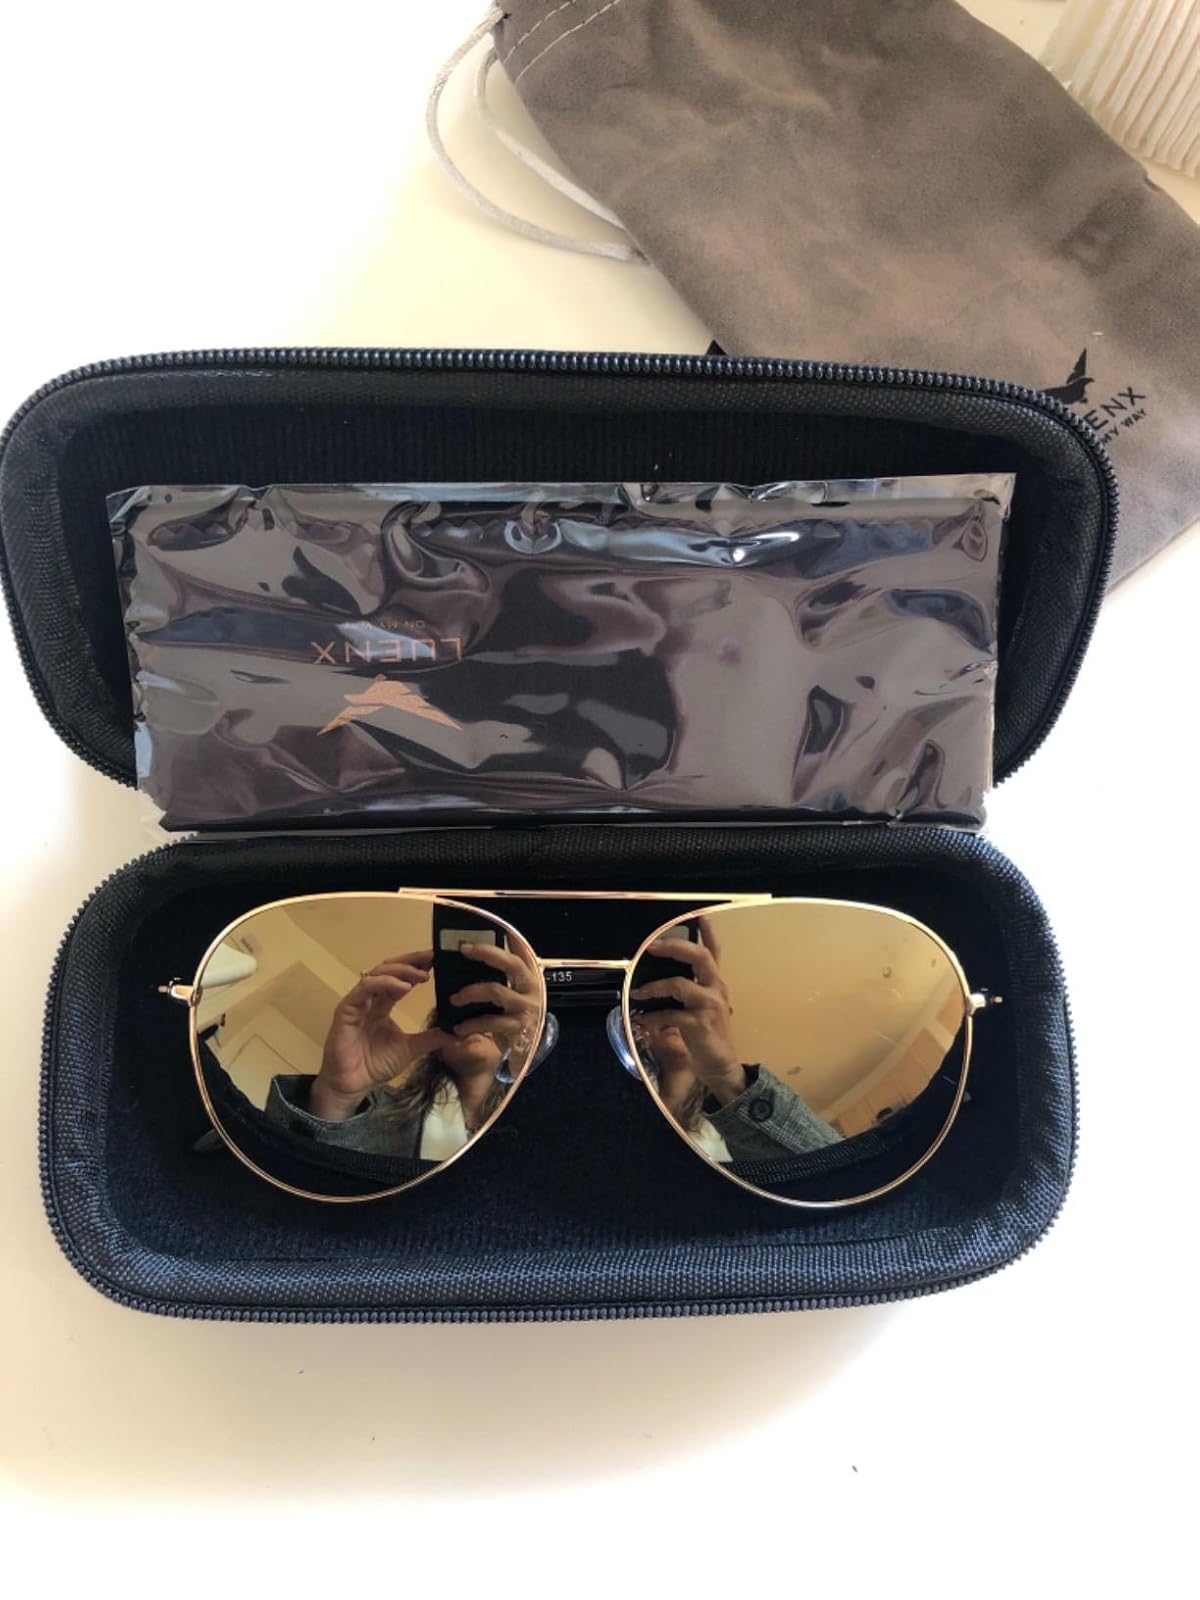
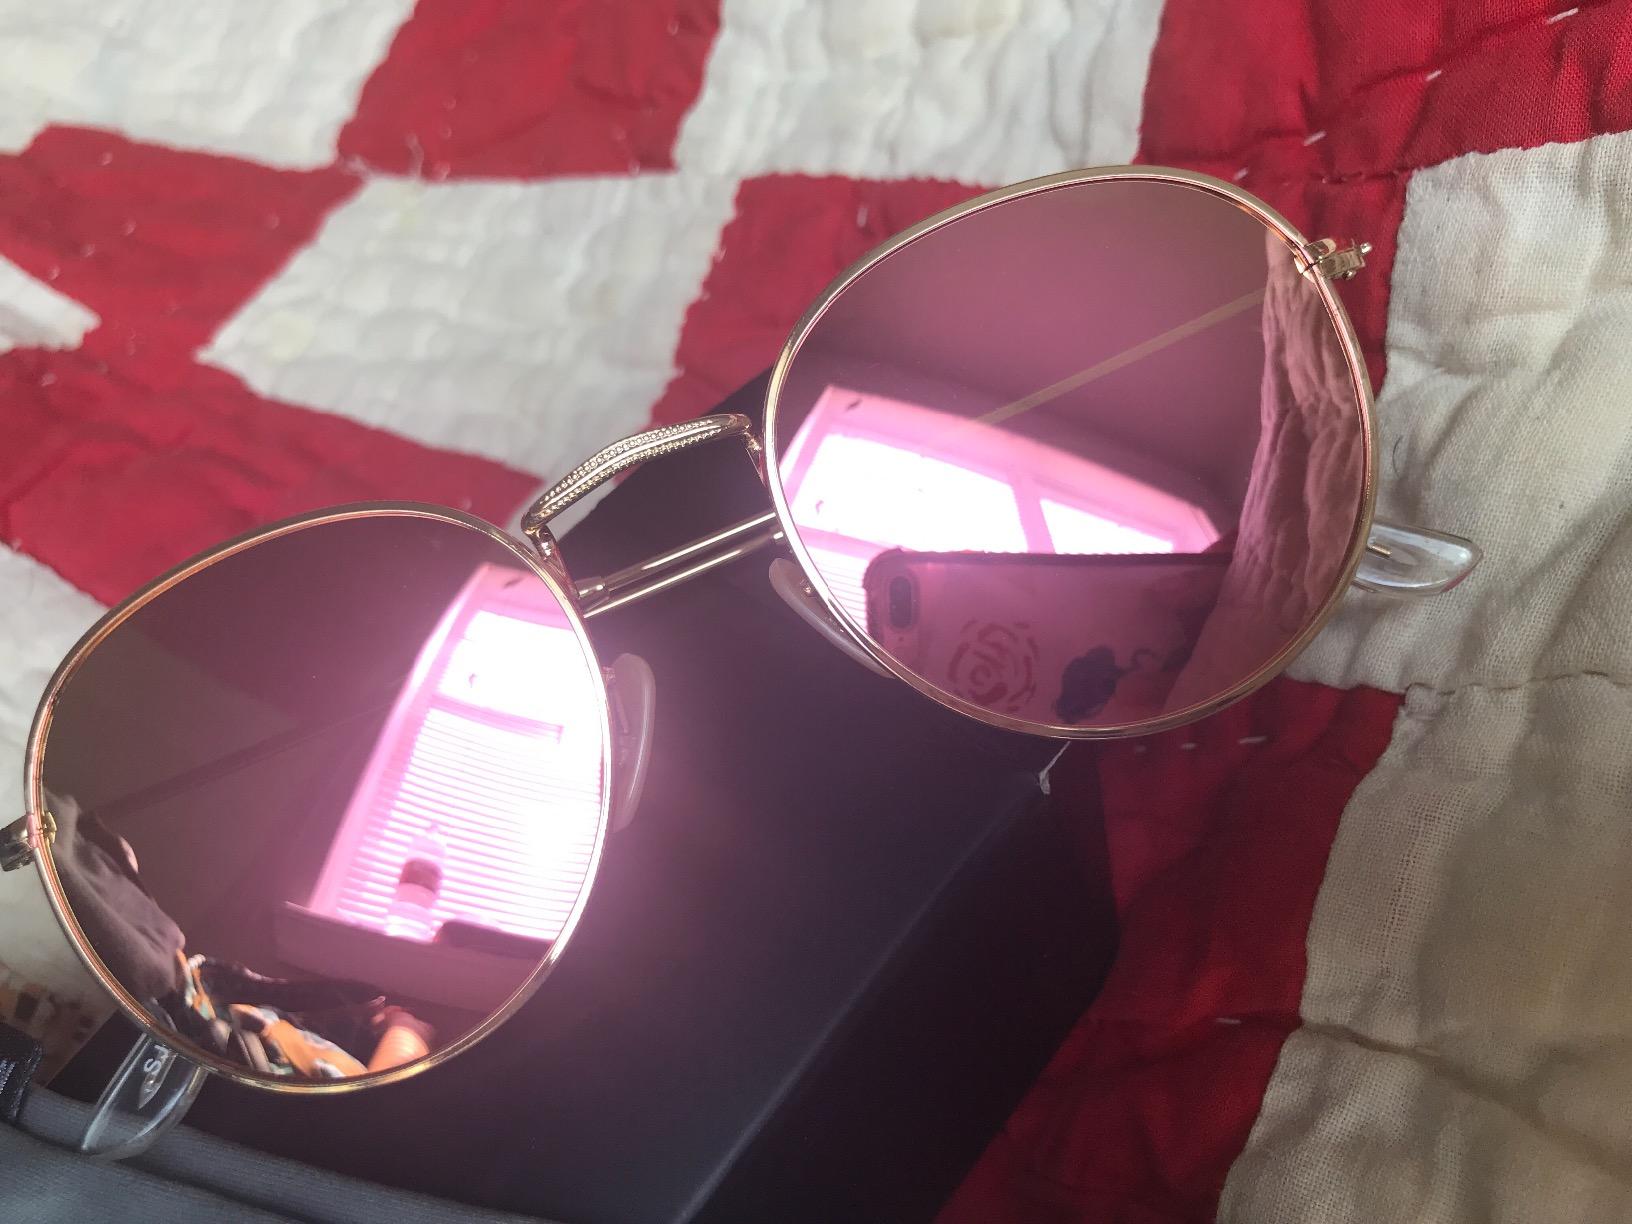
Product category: accessories_sunglasses
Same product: no